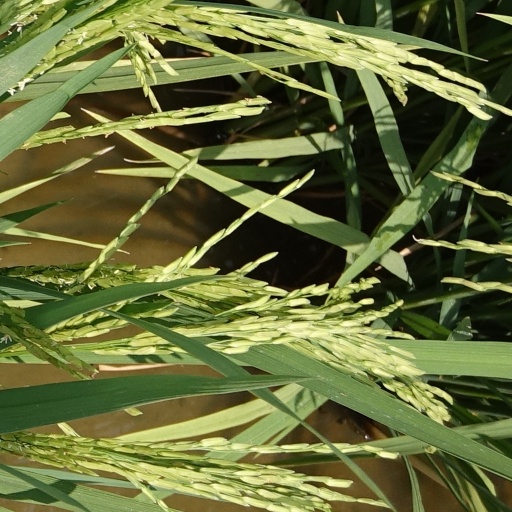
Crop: rice